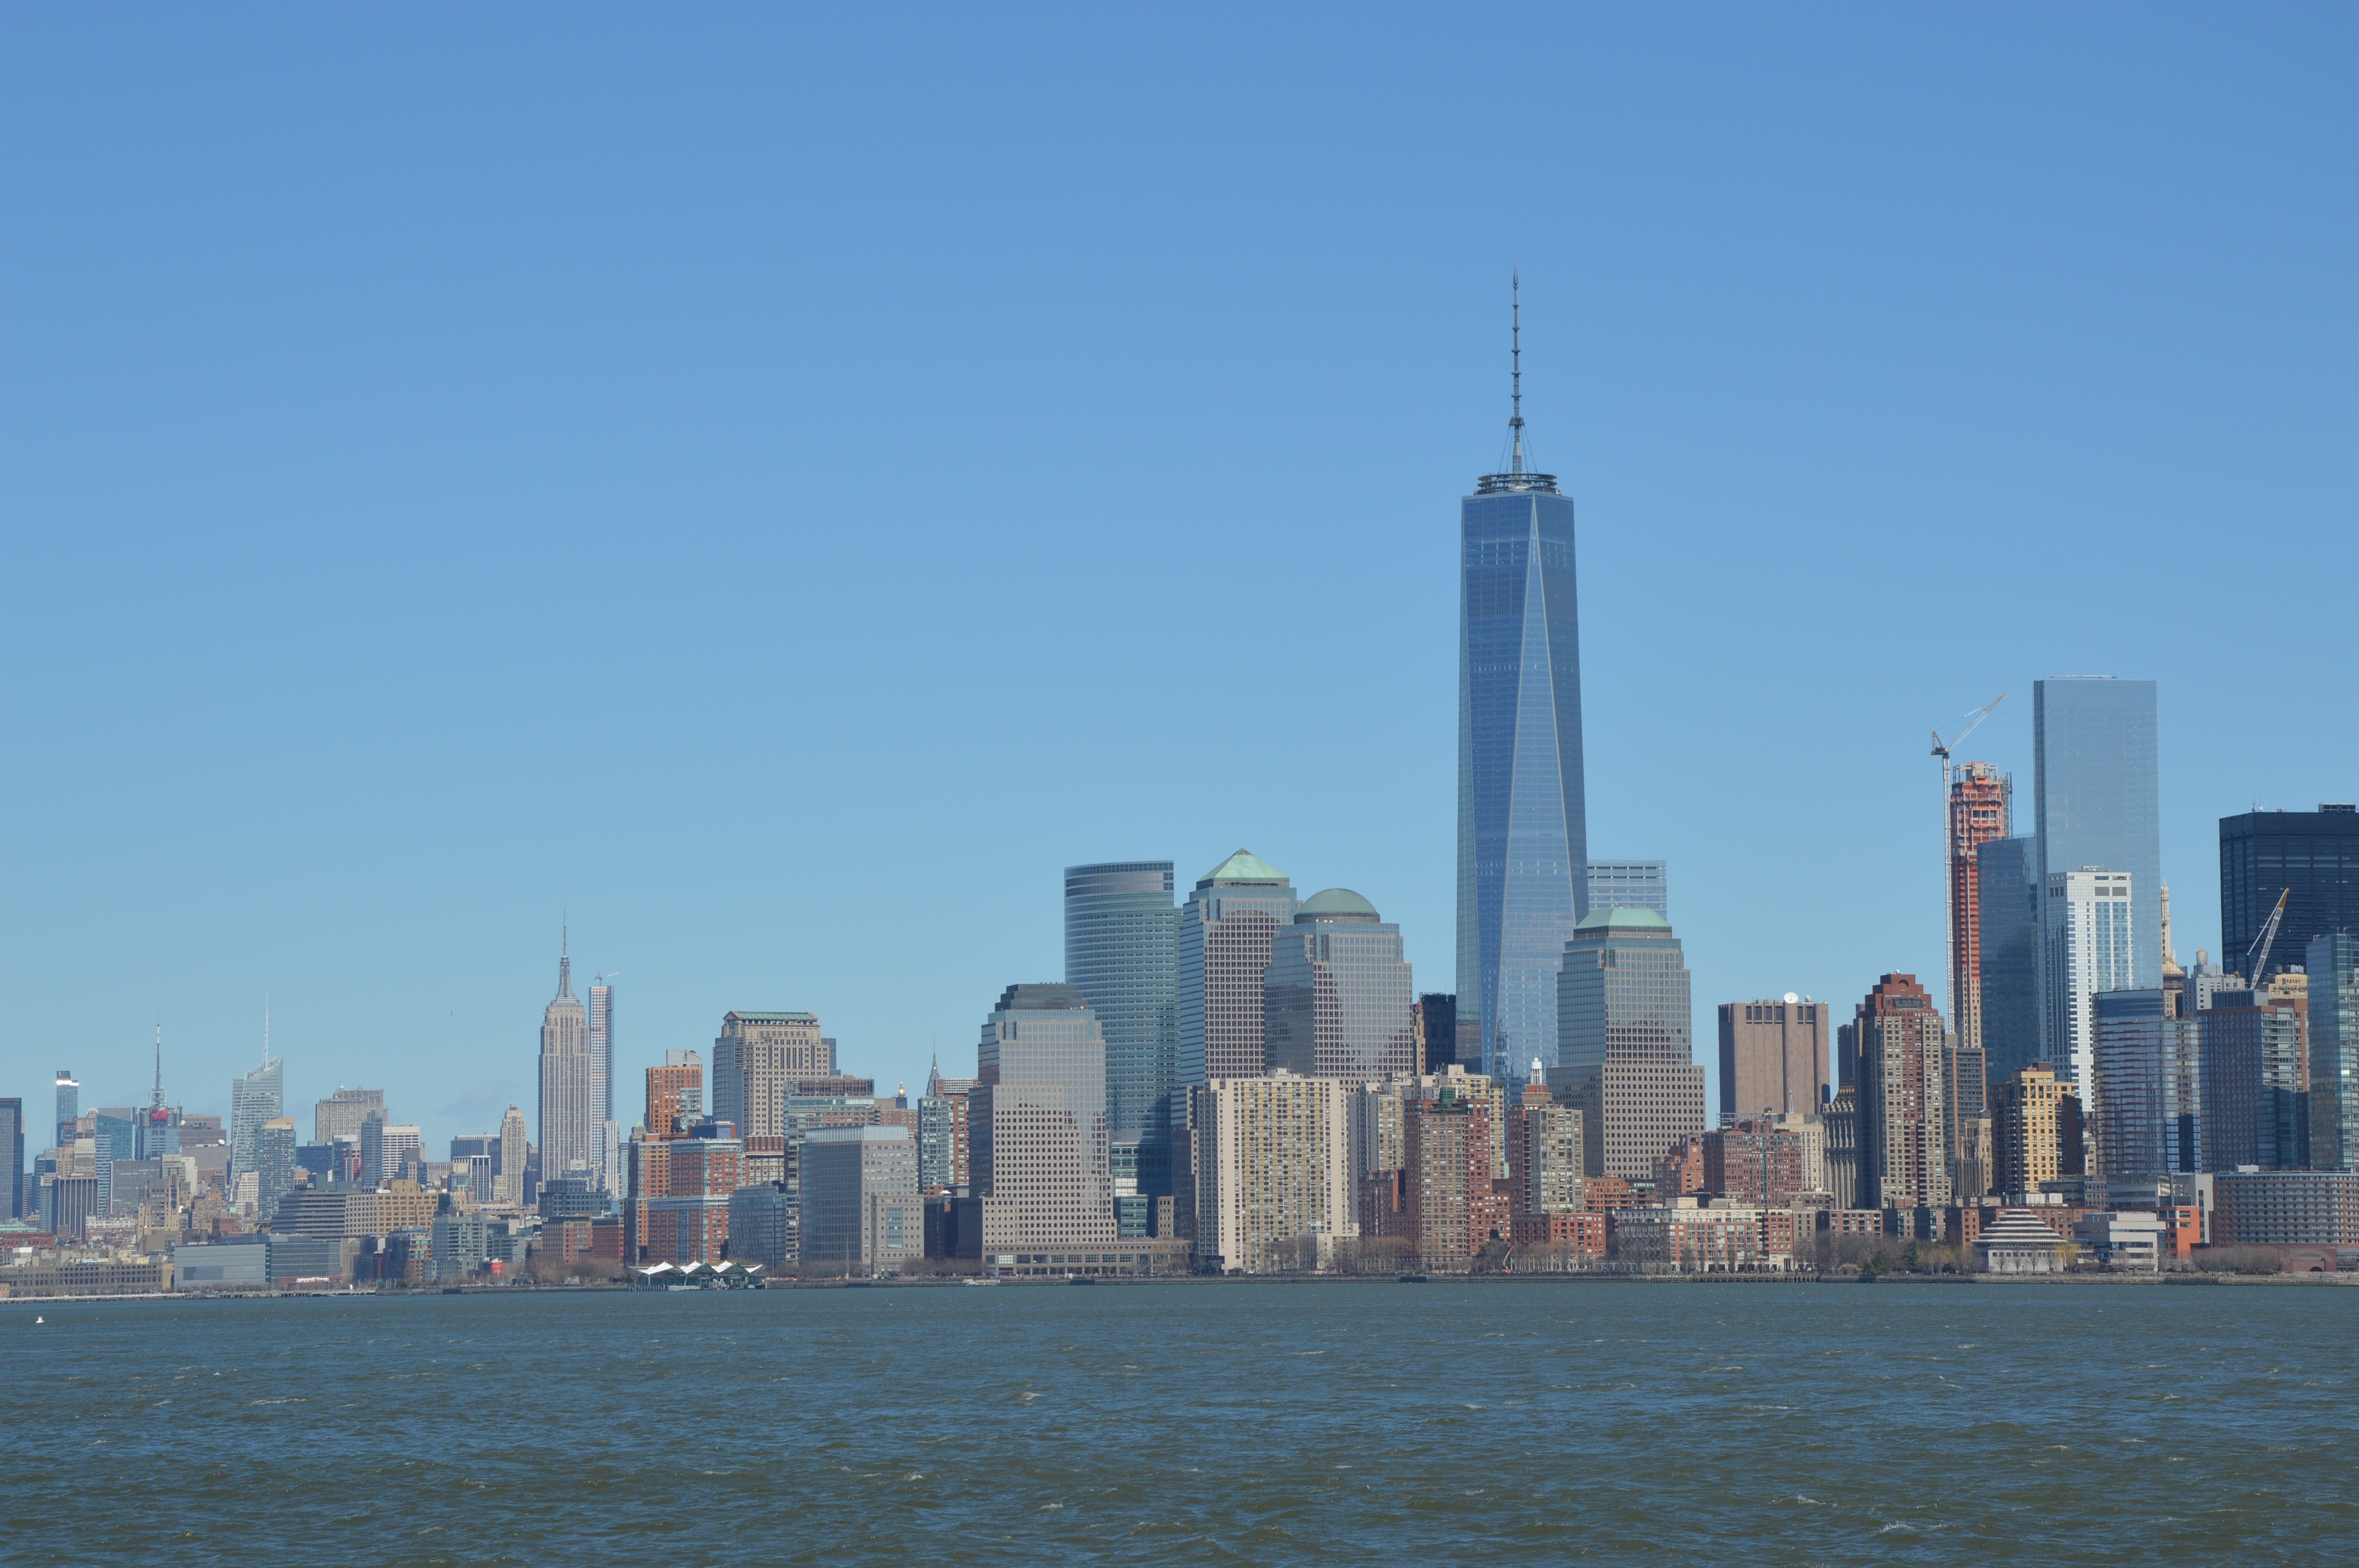
horizon, skyline, city, skyscraper, urban, new york, cityscape, downtown, tower, usa, landmark, tower block, spire, metropolis, horizon line, geographical feature, human settlement, metropolitan area